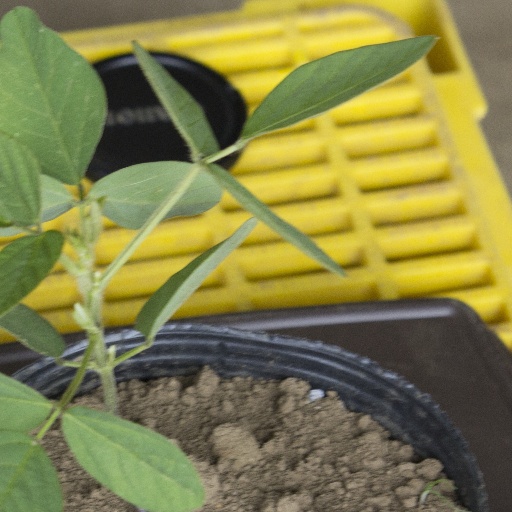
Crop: soybean